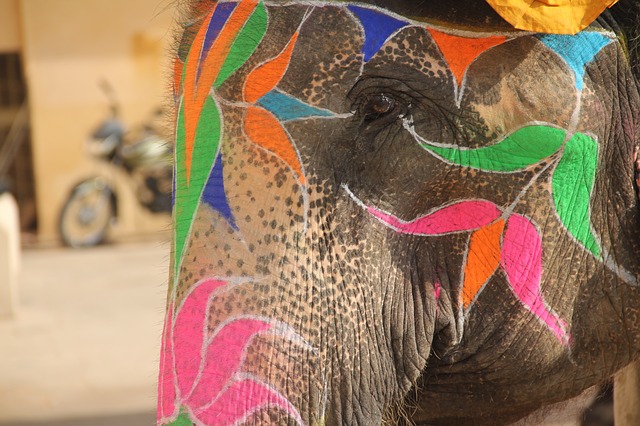
Label: elefante